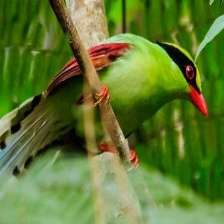
Species: GREEN MAGPIE
Scientific name: CISSA CHINENSIS
ImageNet parent category: magpie